Moment in Peking (2005 TV series)

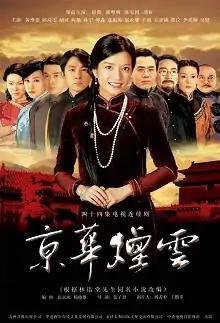
Poster

Moment in Peking is a 2005 Chinese television series produced by CCTV. It is adapted from the novel "Moment in Peking" by Lin Yutang, who was nominated for a Nobel Prize in 1940 and 1950.